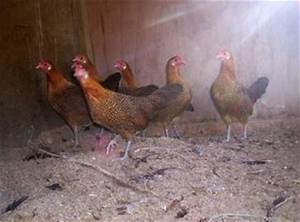
Label: gallina